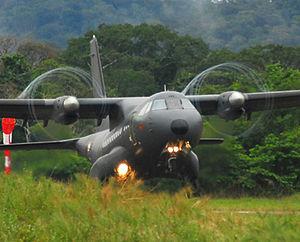
Casa Cn 235-200m de l'Armée de l'Air au décollage de Maripasoula, Guyane.
L’Airbus Military CN-235, anciennement dénommé CASA CN-235, est un avion tactique de transport biturbopropulseur, à cabine pressurisée, capable d'opérer sur des pistes courtes et non revêtues. La version MPA sert d'avion de patrouille maritime grâce à un radar de recherche. En mai 2015, 279 exemplaires ont été livrés à une quarantaine d'opérateurs, sur un total de 283 commandes.
Les forces armées aux Antilles, en abrégé FAA, désignent les unités de l'Armée française stationnées en Guadeloupe et en Martinique constituant ainsi la zone de défense des Antilles françaises.
Les Forces armées en Guyane regroupent l'ensemble des unités militaires françaises stationnées en Guyane.